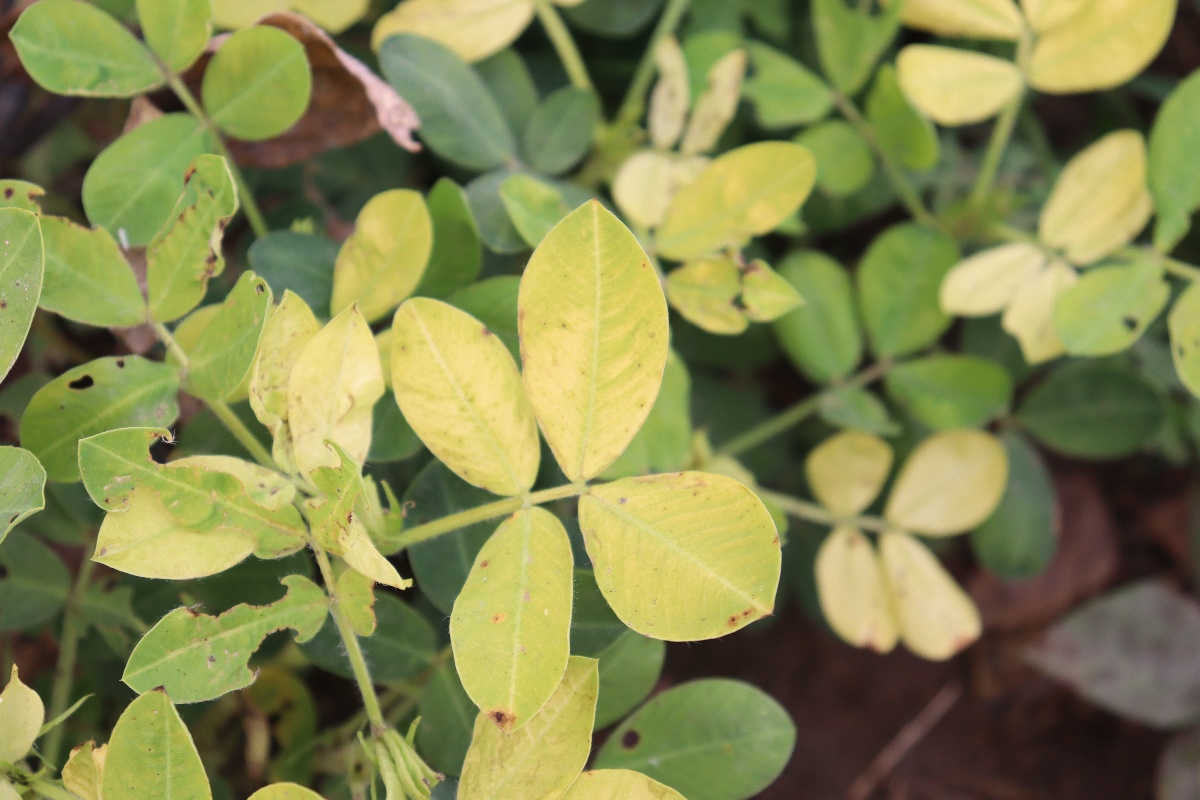
Label: nutrition deficiency